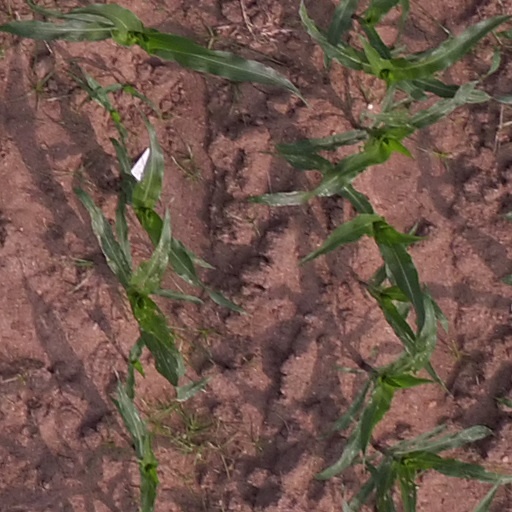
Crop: maize; corn